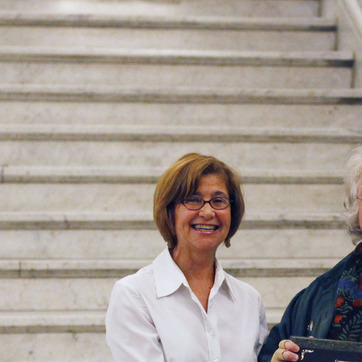
Material: hair